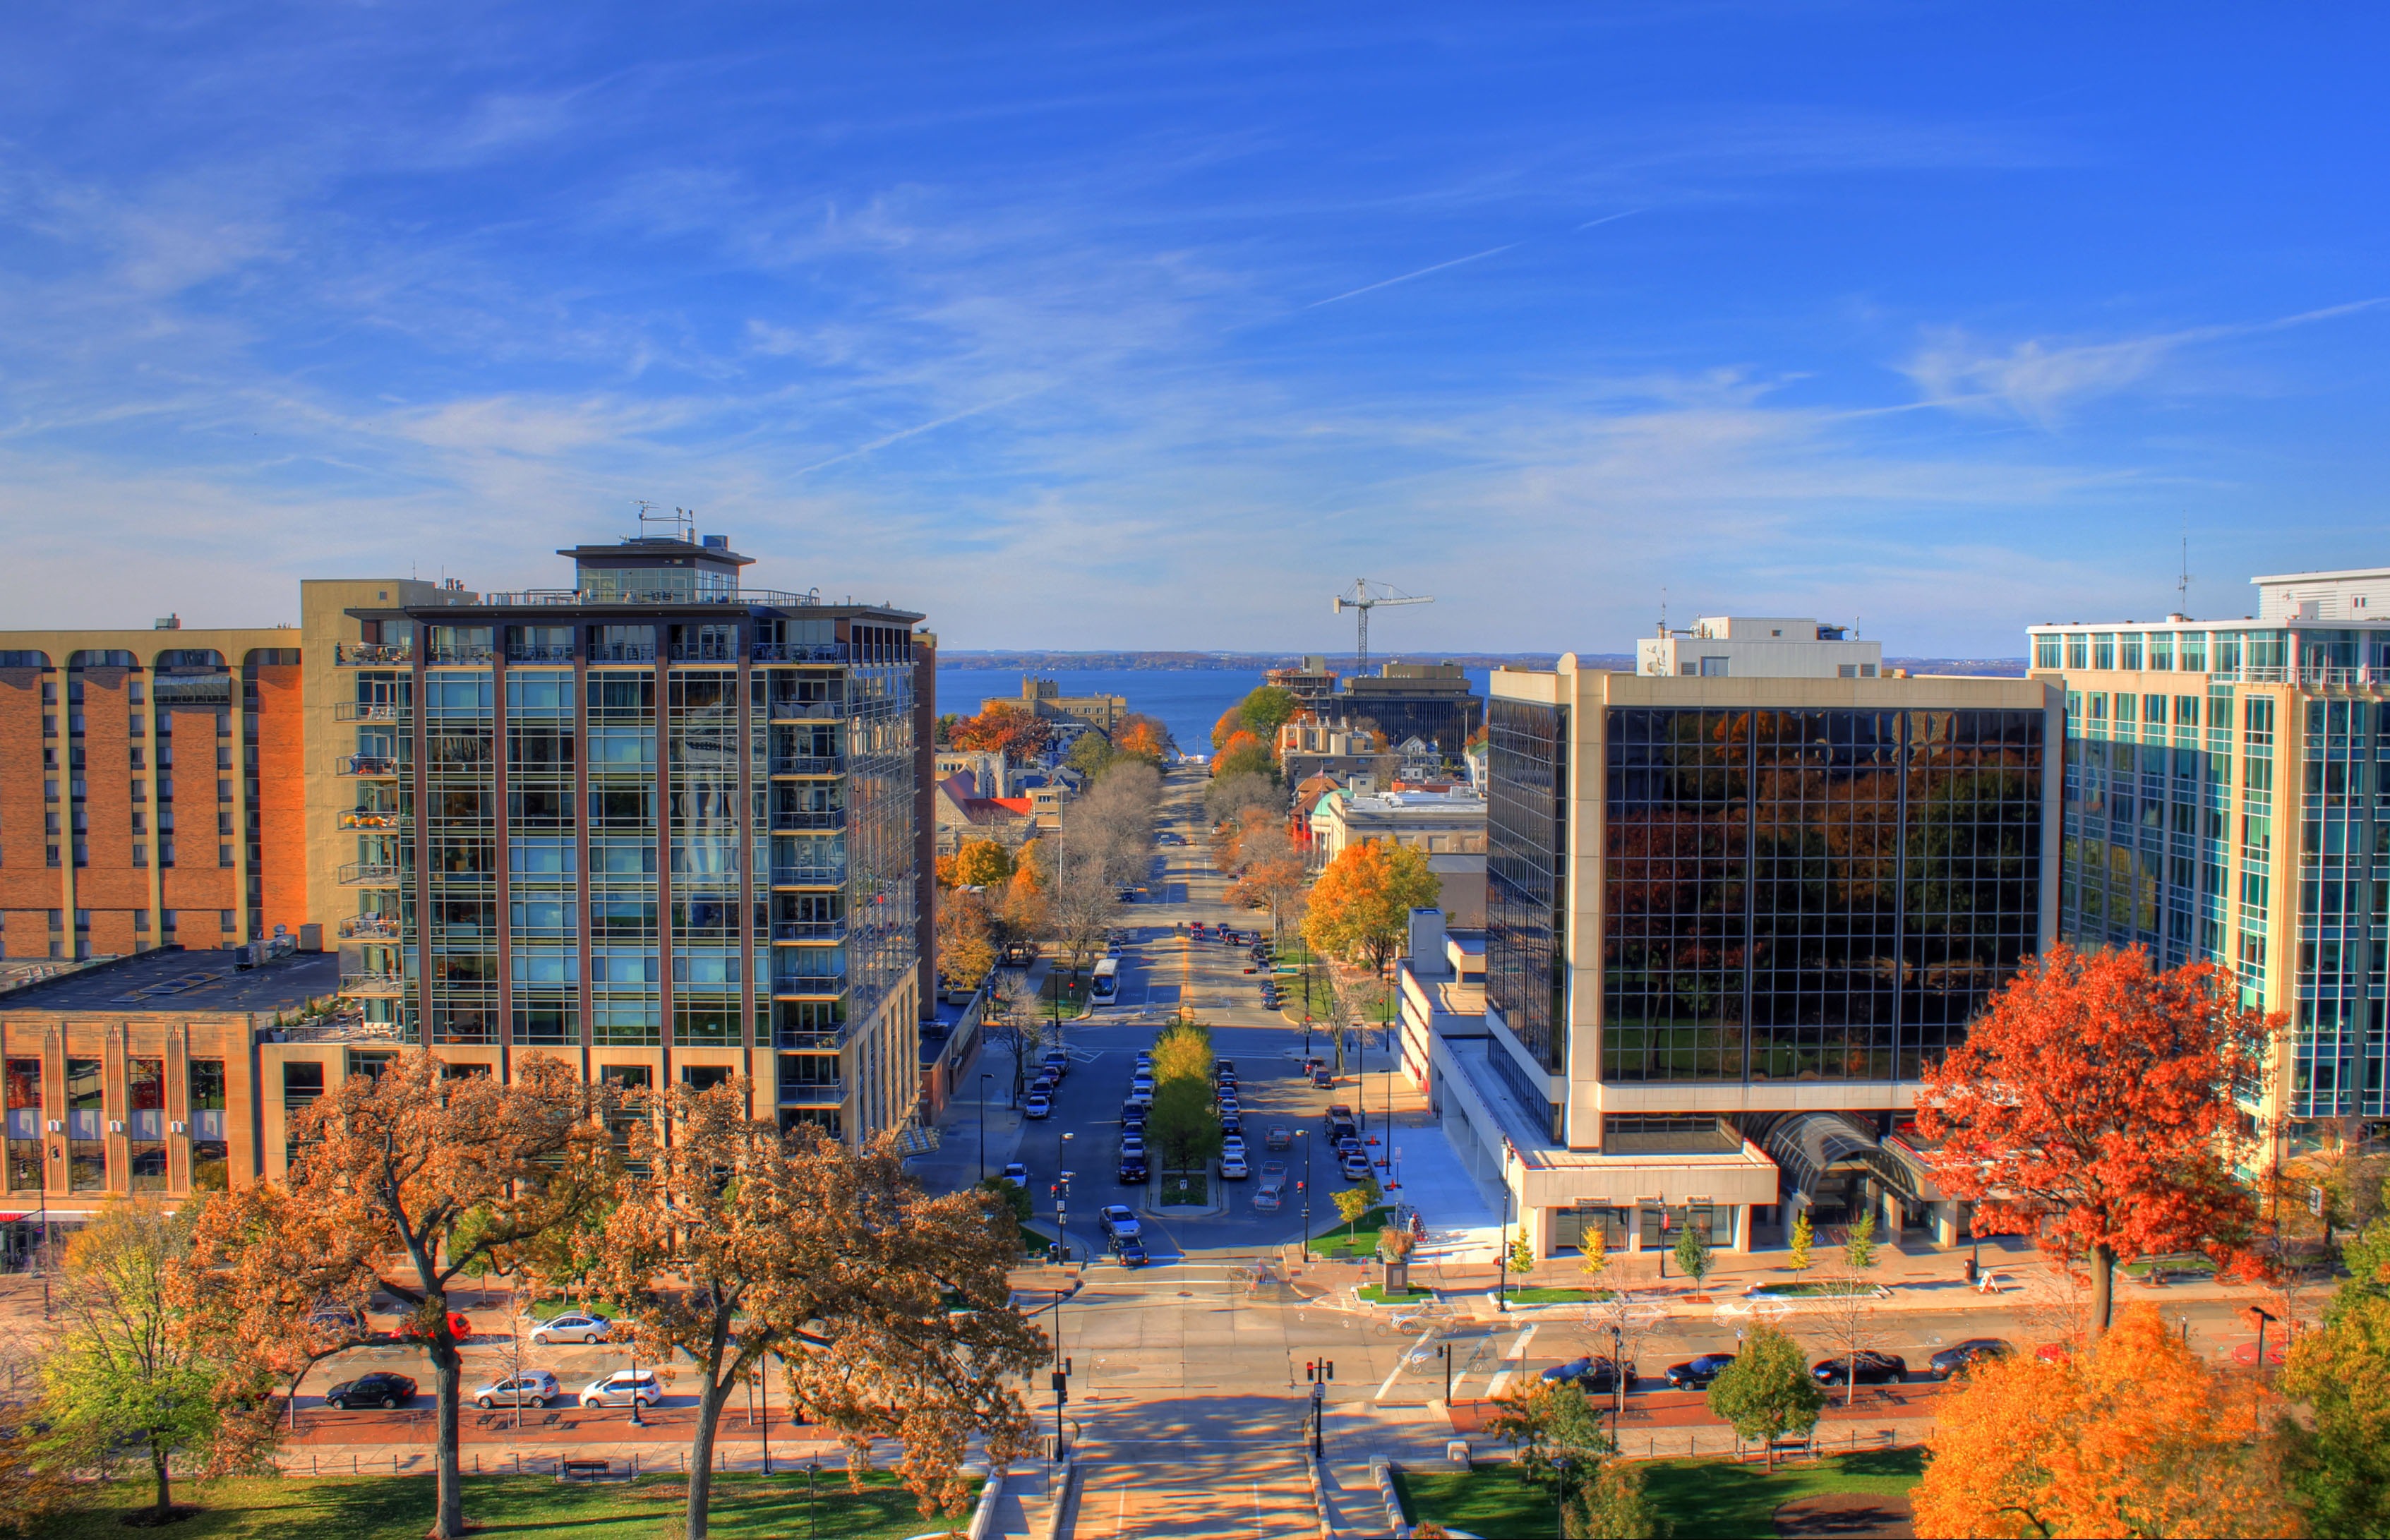
architecture, skyline, town, city, skyscraper, cityscape, downtown, plaza, usa, landmark, facade, tower block, hdr, madison, wisconsin, neighbourhood, urban area, residential area, human settlement, metropolitan area